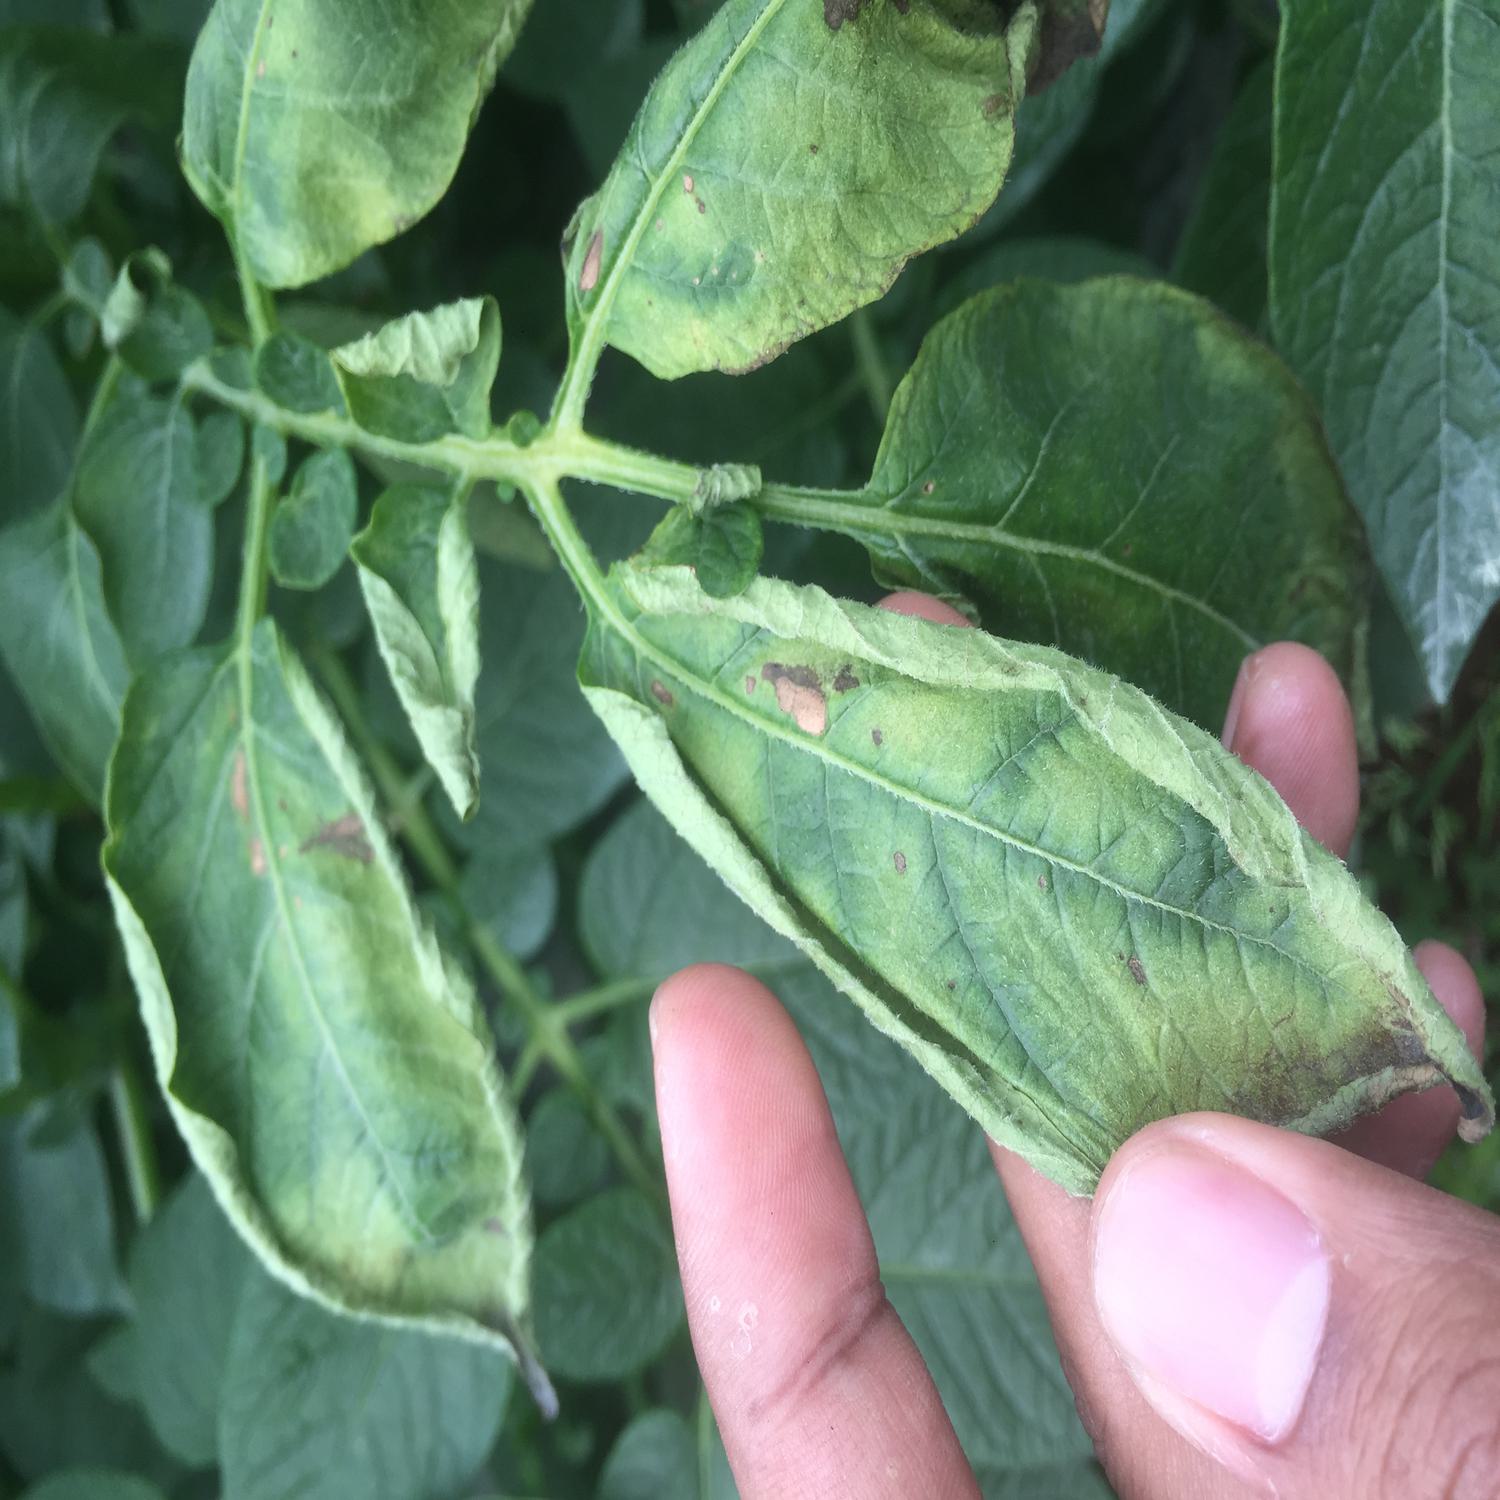
Etiqueta: Virus